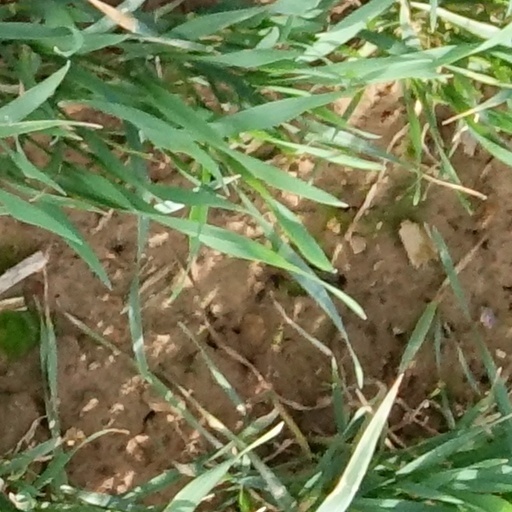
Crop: wheat